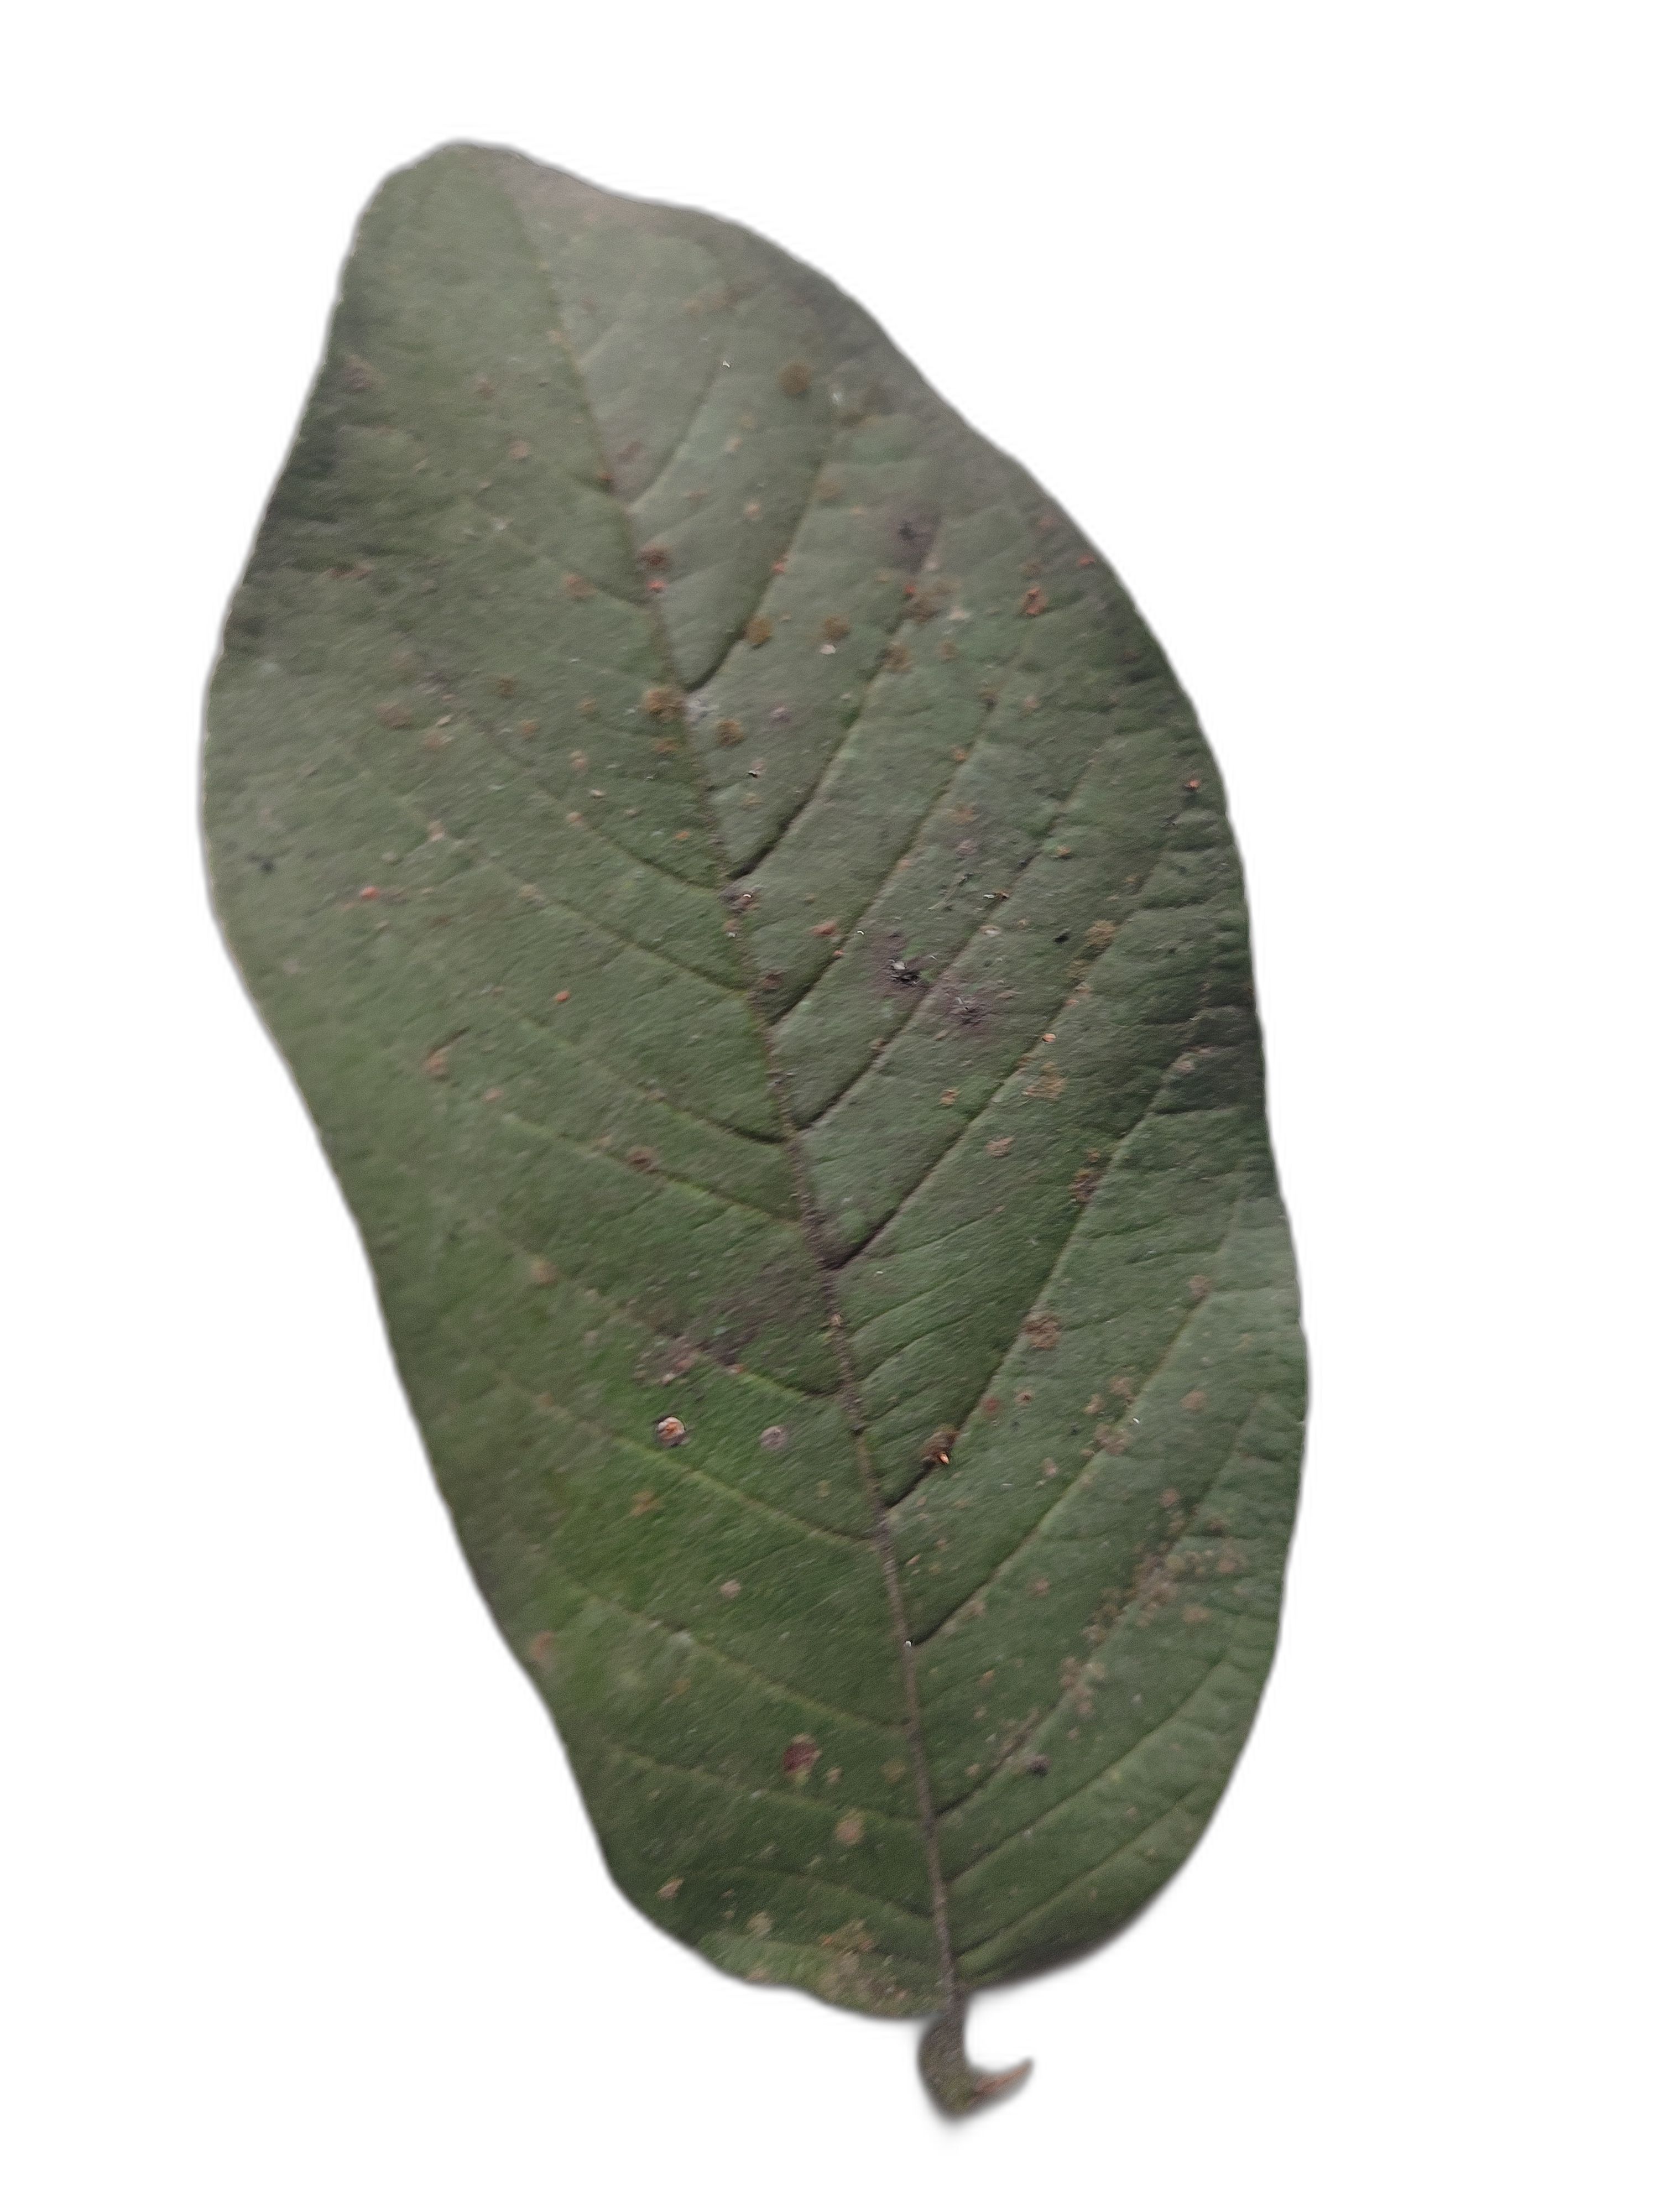
Plant part: leaf
Disease: Anthracnose